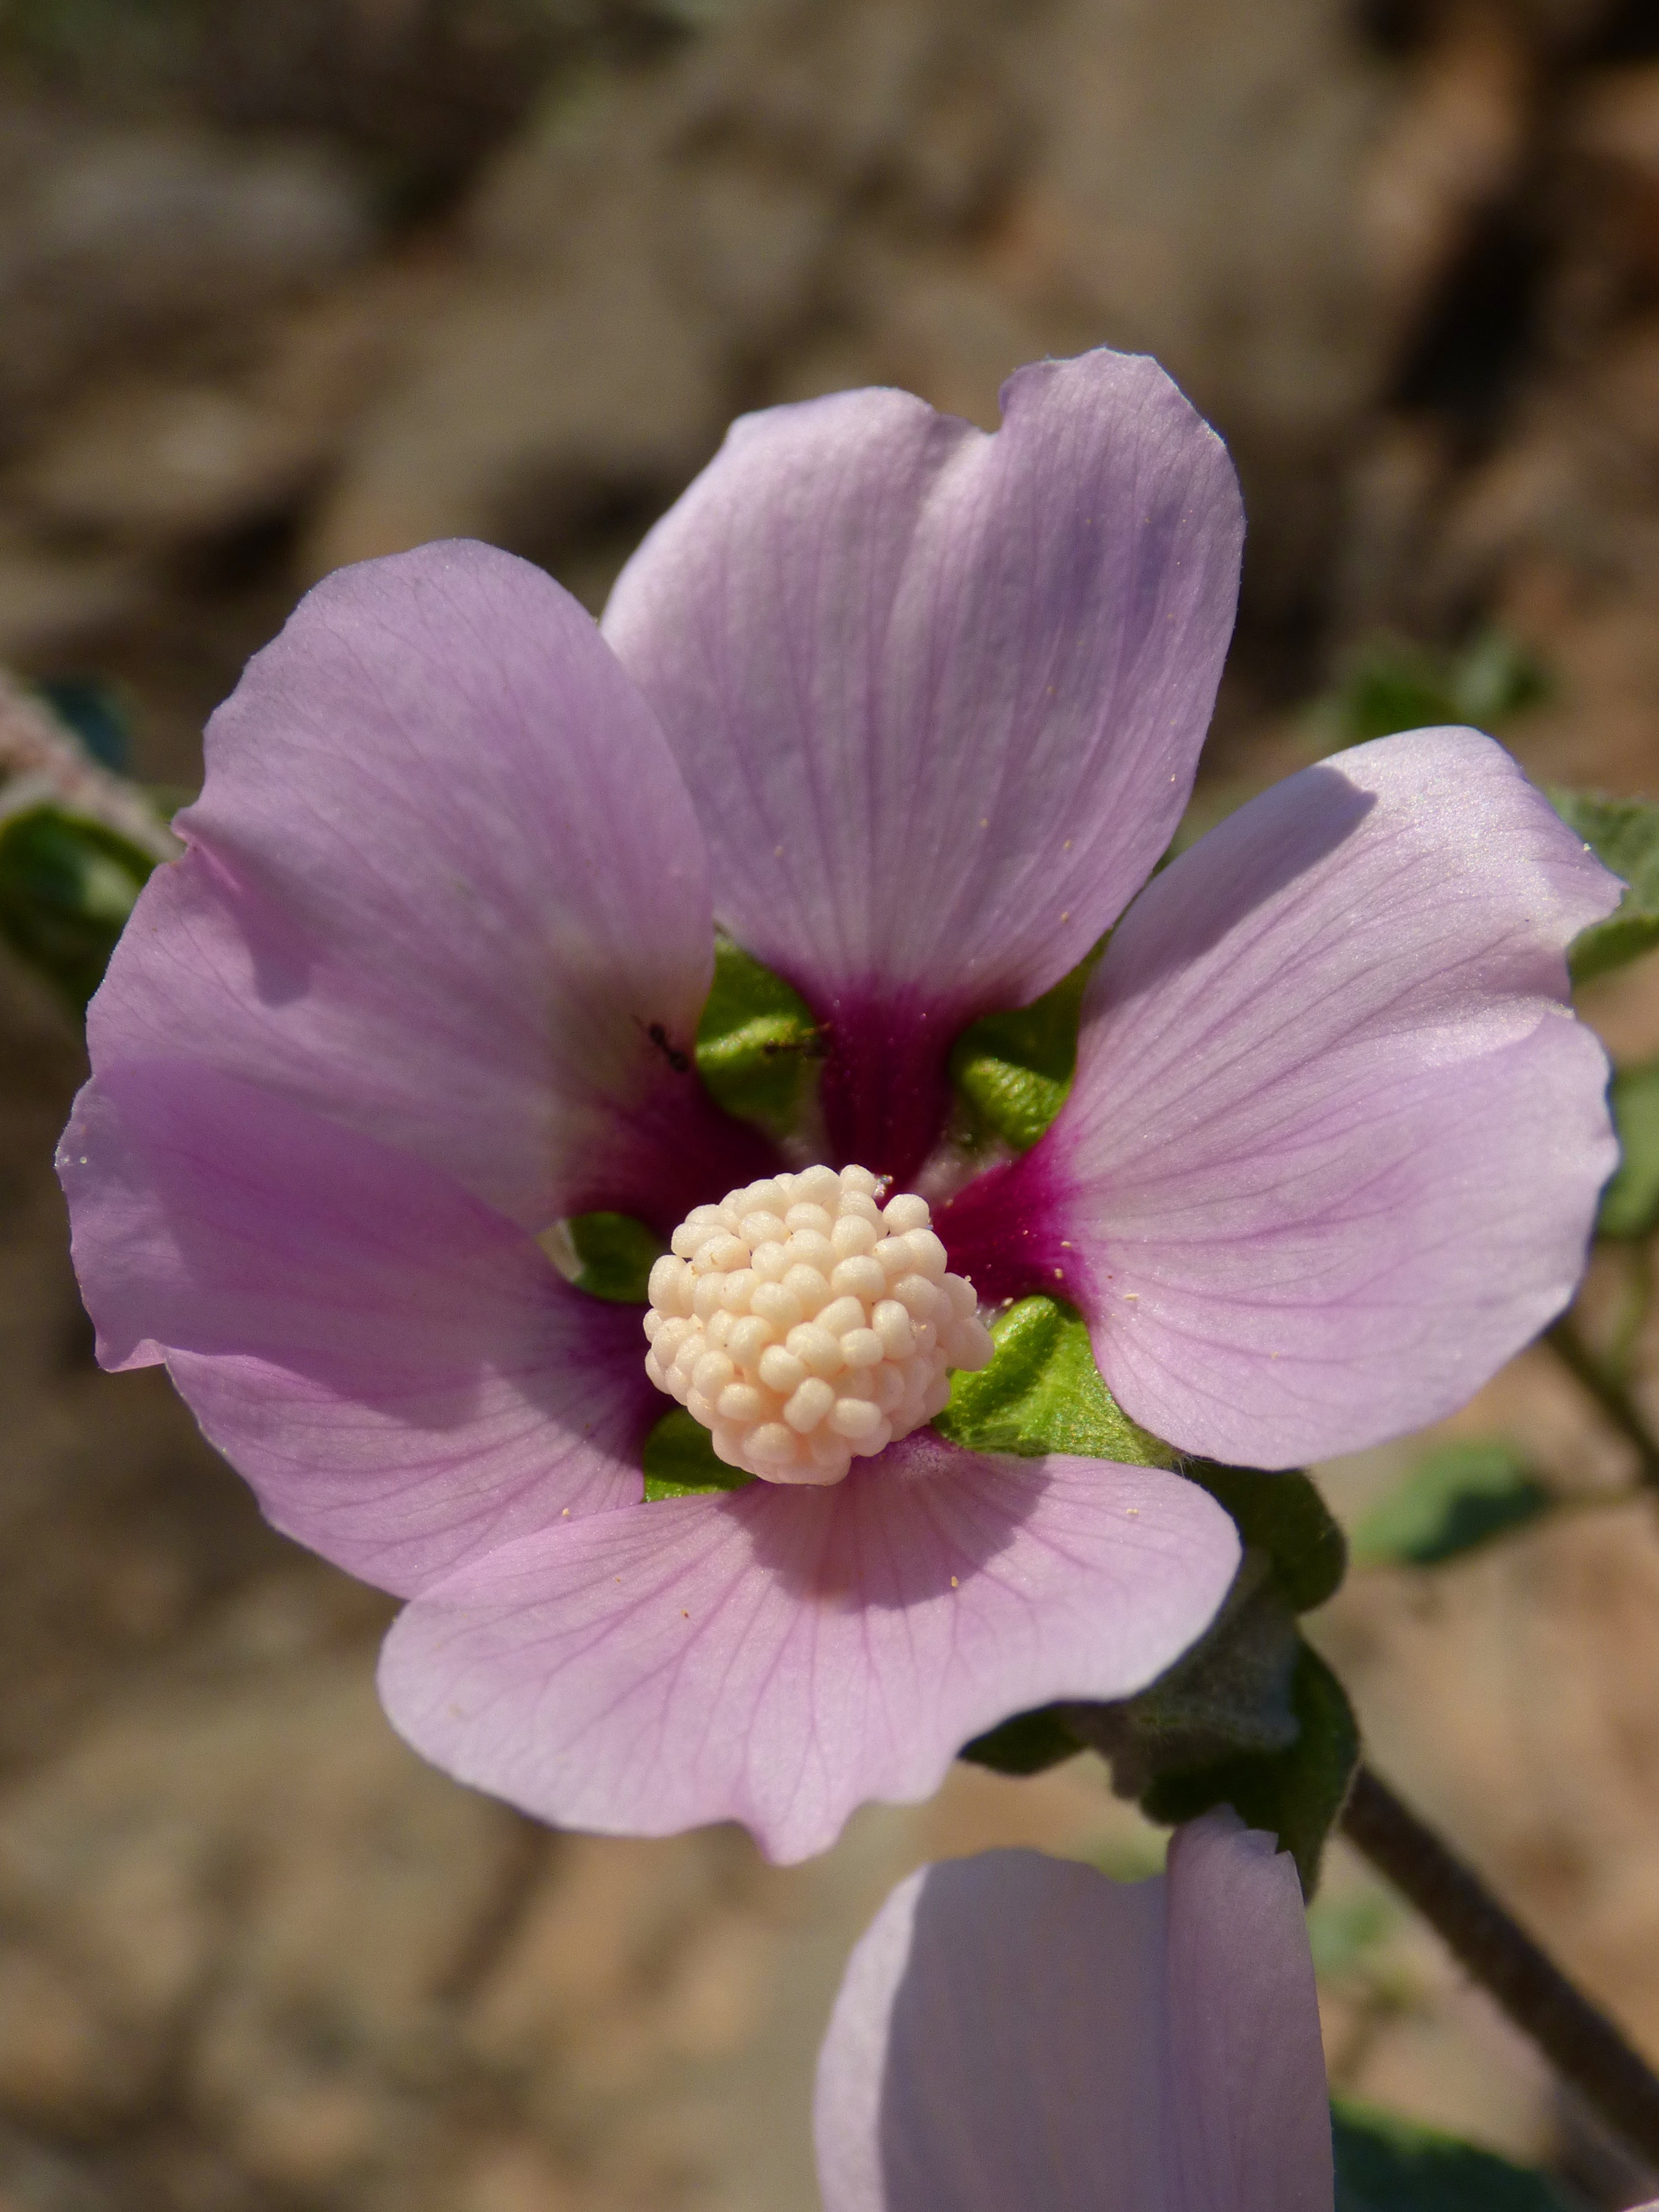
blossom, plant, flower, petal, botany, pink, flora, wild flower, wildflower, close up, detail, macro photography, flowering plant, hibiscus syriacus, syrian rose, mediterranean flora, land plant